Bristol riots

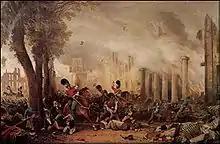
The 3rd Dragoon Guards suppressing the 1831 Bristol riots

The Bristol Riots of 1831 took place after the House of Lords rejected the second Reform Bill, which aimed to get rid of some of the rotten boroughs and give Britain's fast growing industrial towns such as Bristol, Manchester, Birmingham, Bradford and Leeds greater representation in the House of Commons. Bristol had been represented in the House of Commons since 1295, but by 1830 only 6,000 of the 104,000 population had the vote.